Taylor Lewan

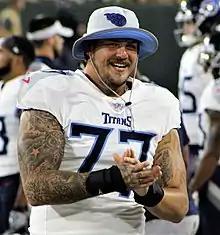
Lewan in 2018

During a 27–20 Week 1 road loss to the Miami Dolphins, Lewan suffered a concussion after a blind side hit by Andre Branch. Lewan missed the rest of the game and the next game against the Houston Texans. He returned from concussion protocol prior in Week 3 against the Jacksonville Jaguars. Branch was fined $10,026 for taunting following the hit. During a 13–12 Week 5 loss to the Buffalo Bills, Lewan left the game early due to a foot injury. He had an MRI, but returned the next week against the Baltimore Ravens. On December 18, 2018, Lewan was selected to his third consecutive Pro Bowl. The Titans missed the playoffs due to a 33–17 loss to the Colts in the regular-season finale, finishing with a 9–7 record for the third consecutive year. Lewan finished the 2018 season playing in 15 games. He was ranked 77th by his fellow players on the NFL Top 100 Players of 2019.